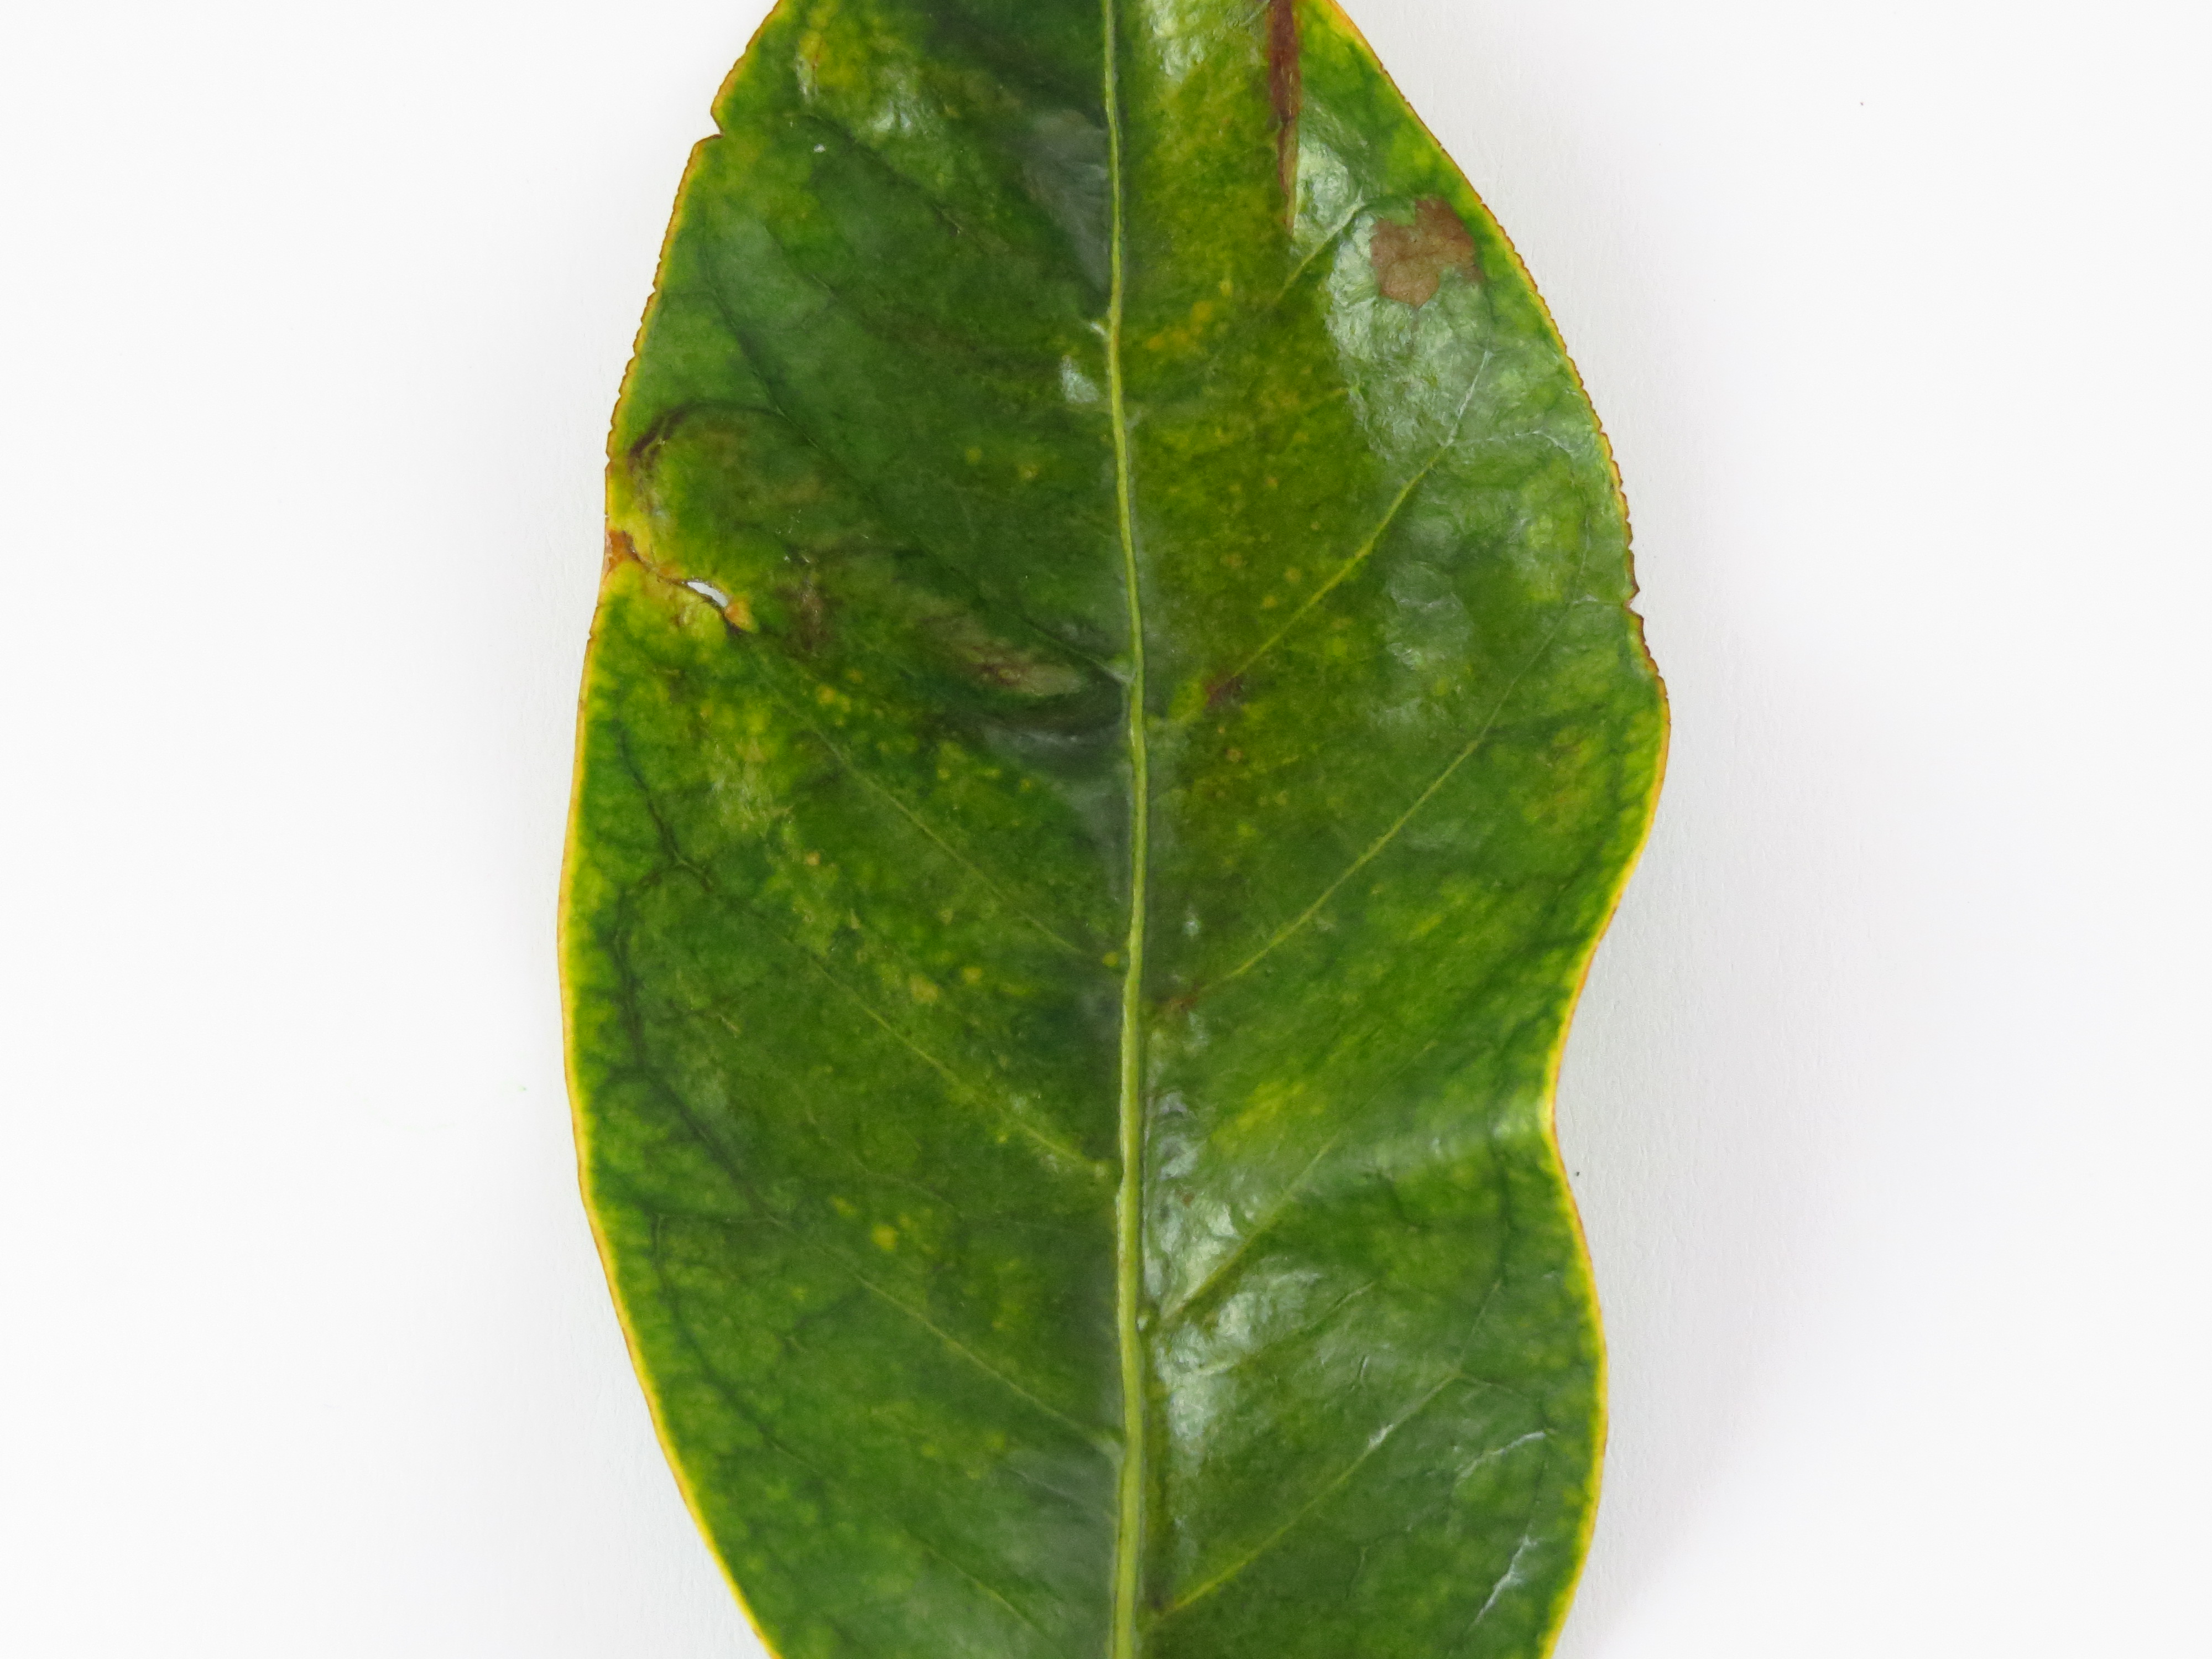
Label: manganese-Mn